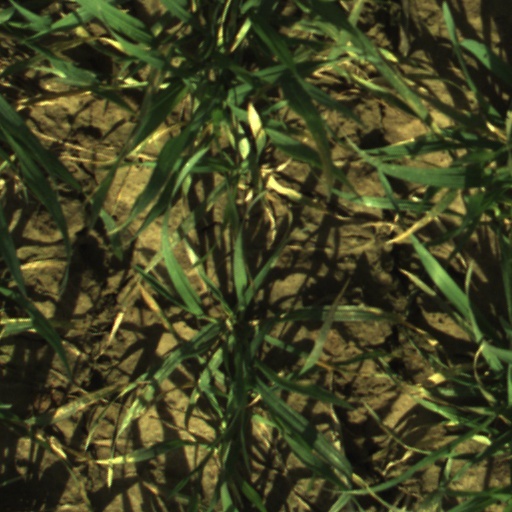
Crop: wheat